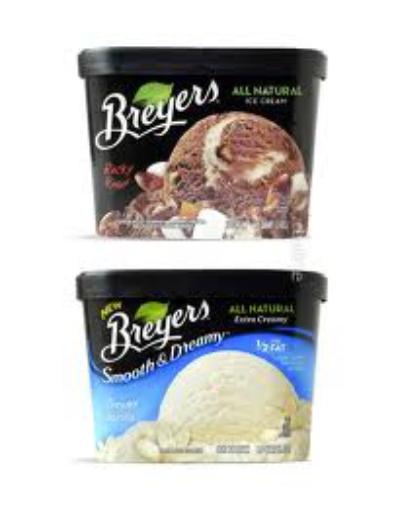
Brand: Breyers
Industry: Food